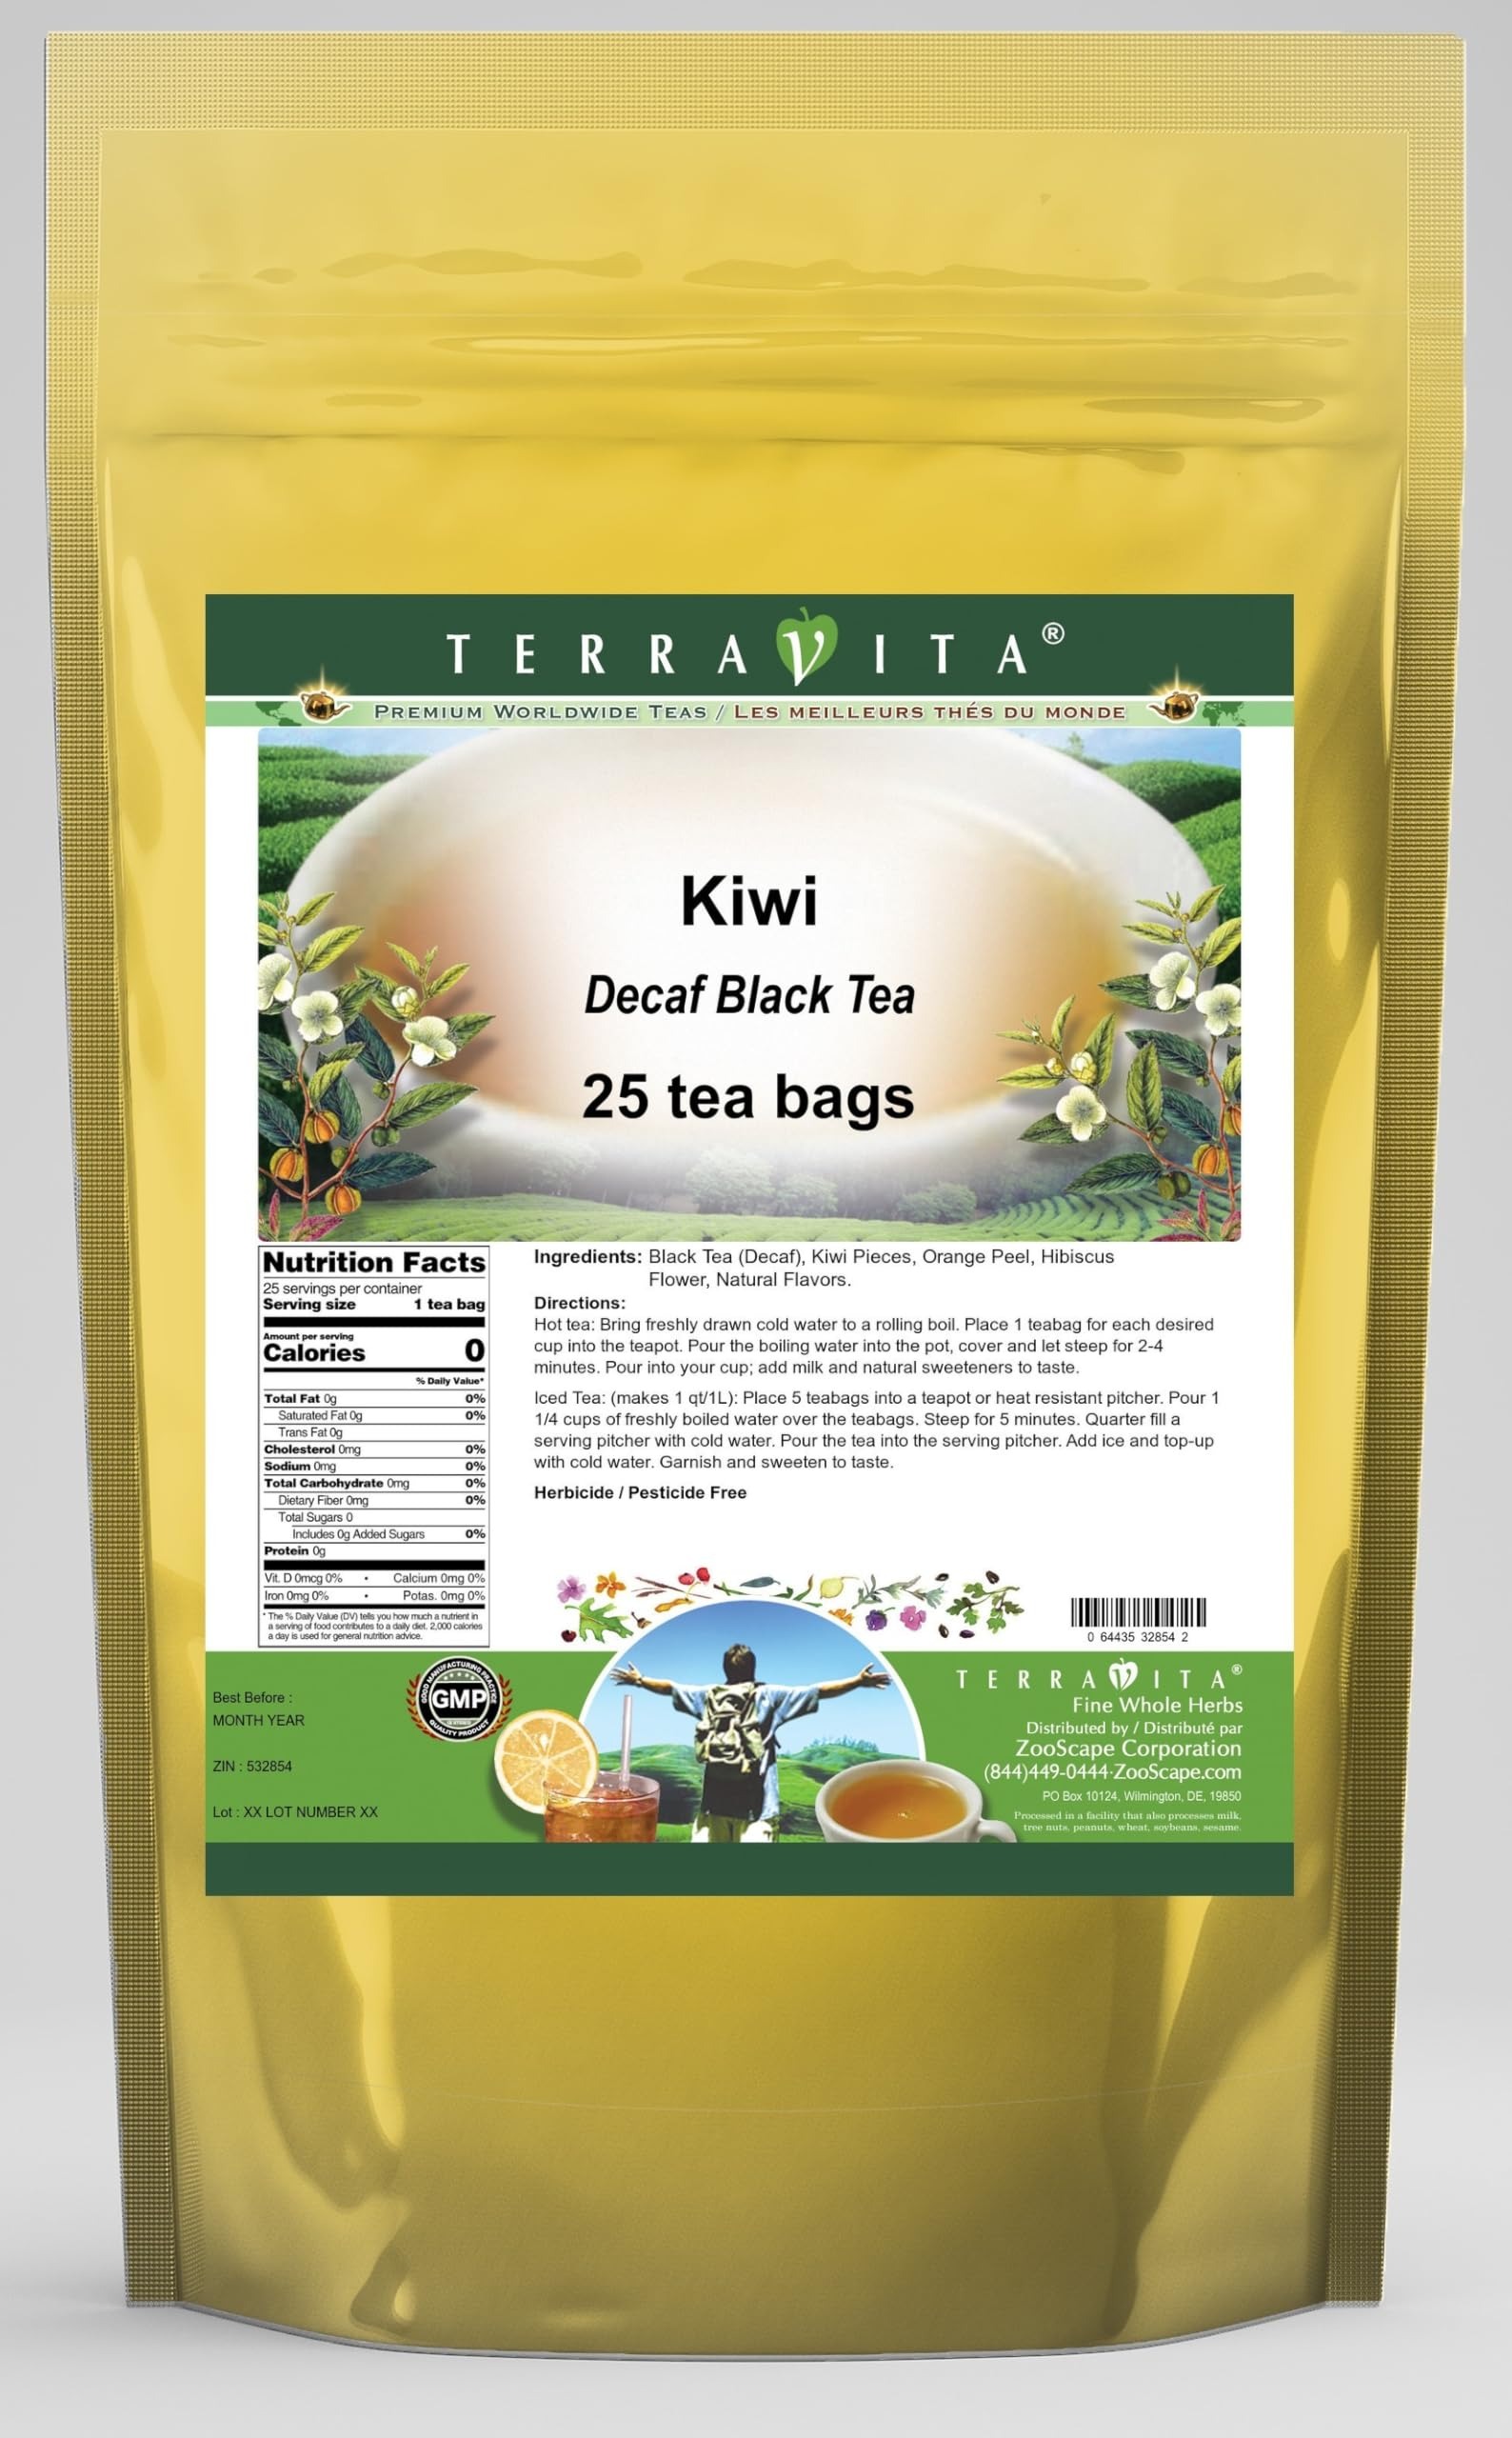
Item Name: Kiwi Decaf Black Tea (25 tea bags, ZIN: 532854)
Bullet Point 1: Our Kiwi Decaf Black Tea is a wonderful flavored decaffeinated Black tea with Kiwi Pieces, Orange Peel and Hibiscus Flower. You will enjoy the simple and elegant Kiwi taste! - Ingredients: Decaf Black tea, Kiwi Pieces, Orange Peel, Hibiscus Flower and Natural Kiwi Flavor.
Bullet Point 2: No fillers.
Bullet Point 3: Manufacturer: TerraVita
Bullet Point 4: Size: 25 tea bags
Bullet Point 5: Black Tea Bags - Packed in a convenient upright pouch!
Product Description: Our Kiwi Decaf Black Tea is a wonderful flavored decaffeinated Black tea with Kiwi Pieces, Orange Peel and Hibiscus Flower. You will enjoy the simple and elegant Kiwi taste! - Ingredients: Decaf Black tea, Kiwi Pieces, Orange Peel, Hibiscus Flower and Natural Kiwi Flavor. - Hot tea brewing method: Bring freshly drawn cold water to a rolling boil. Place 1 teabag for each desired cup into the teapot. Pour the boiling water into the pot, cover and let steep for 2-4 minutes. Pour into your cup; add milk and natural sweeteners to taste. - Iced tea brewing method: (to make 1 liter/quart): Place 5 teabags into a teapot or heat resistant pitcher. Pour 1 1/4 cups of freshly boiled water over the teabags. Steep for 5 minutes. Quarter fill a serving pitcher with cold water. Pour the tea into the serving pitcher. Add ice and top-up with cold water. Garnish and sweeten to taste. - TerraVita is an exclusive line of premium-quality, natural source products that use only the finest, purest and most potent ingredients found around the world. TerraVita is hallmarked by the highest possible standards of purity, potency, stability and freshness. All of our products are prepared with the highest elements of quality control, from raw materials through the entire manufacturing process, up to and including the moment that the bottles or bags are sealed for freshness and shipped out to you. Our highest possible standards are certified by independent laboratories and backed by our personal guarantee. - TerraVita exists to meet and ensure your family's health and wellness without the harmful effects of chemicals and health products. We strive to make all of our products affordable and reliable and are constantly searching the market to maintain our affordability and to look for new ways to serve
Value: 25.0
Unit: Count

Price: 24.42